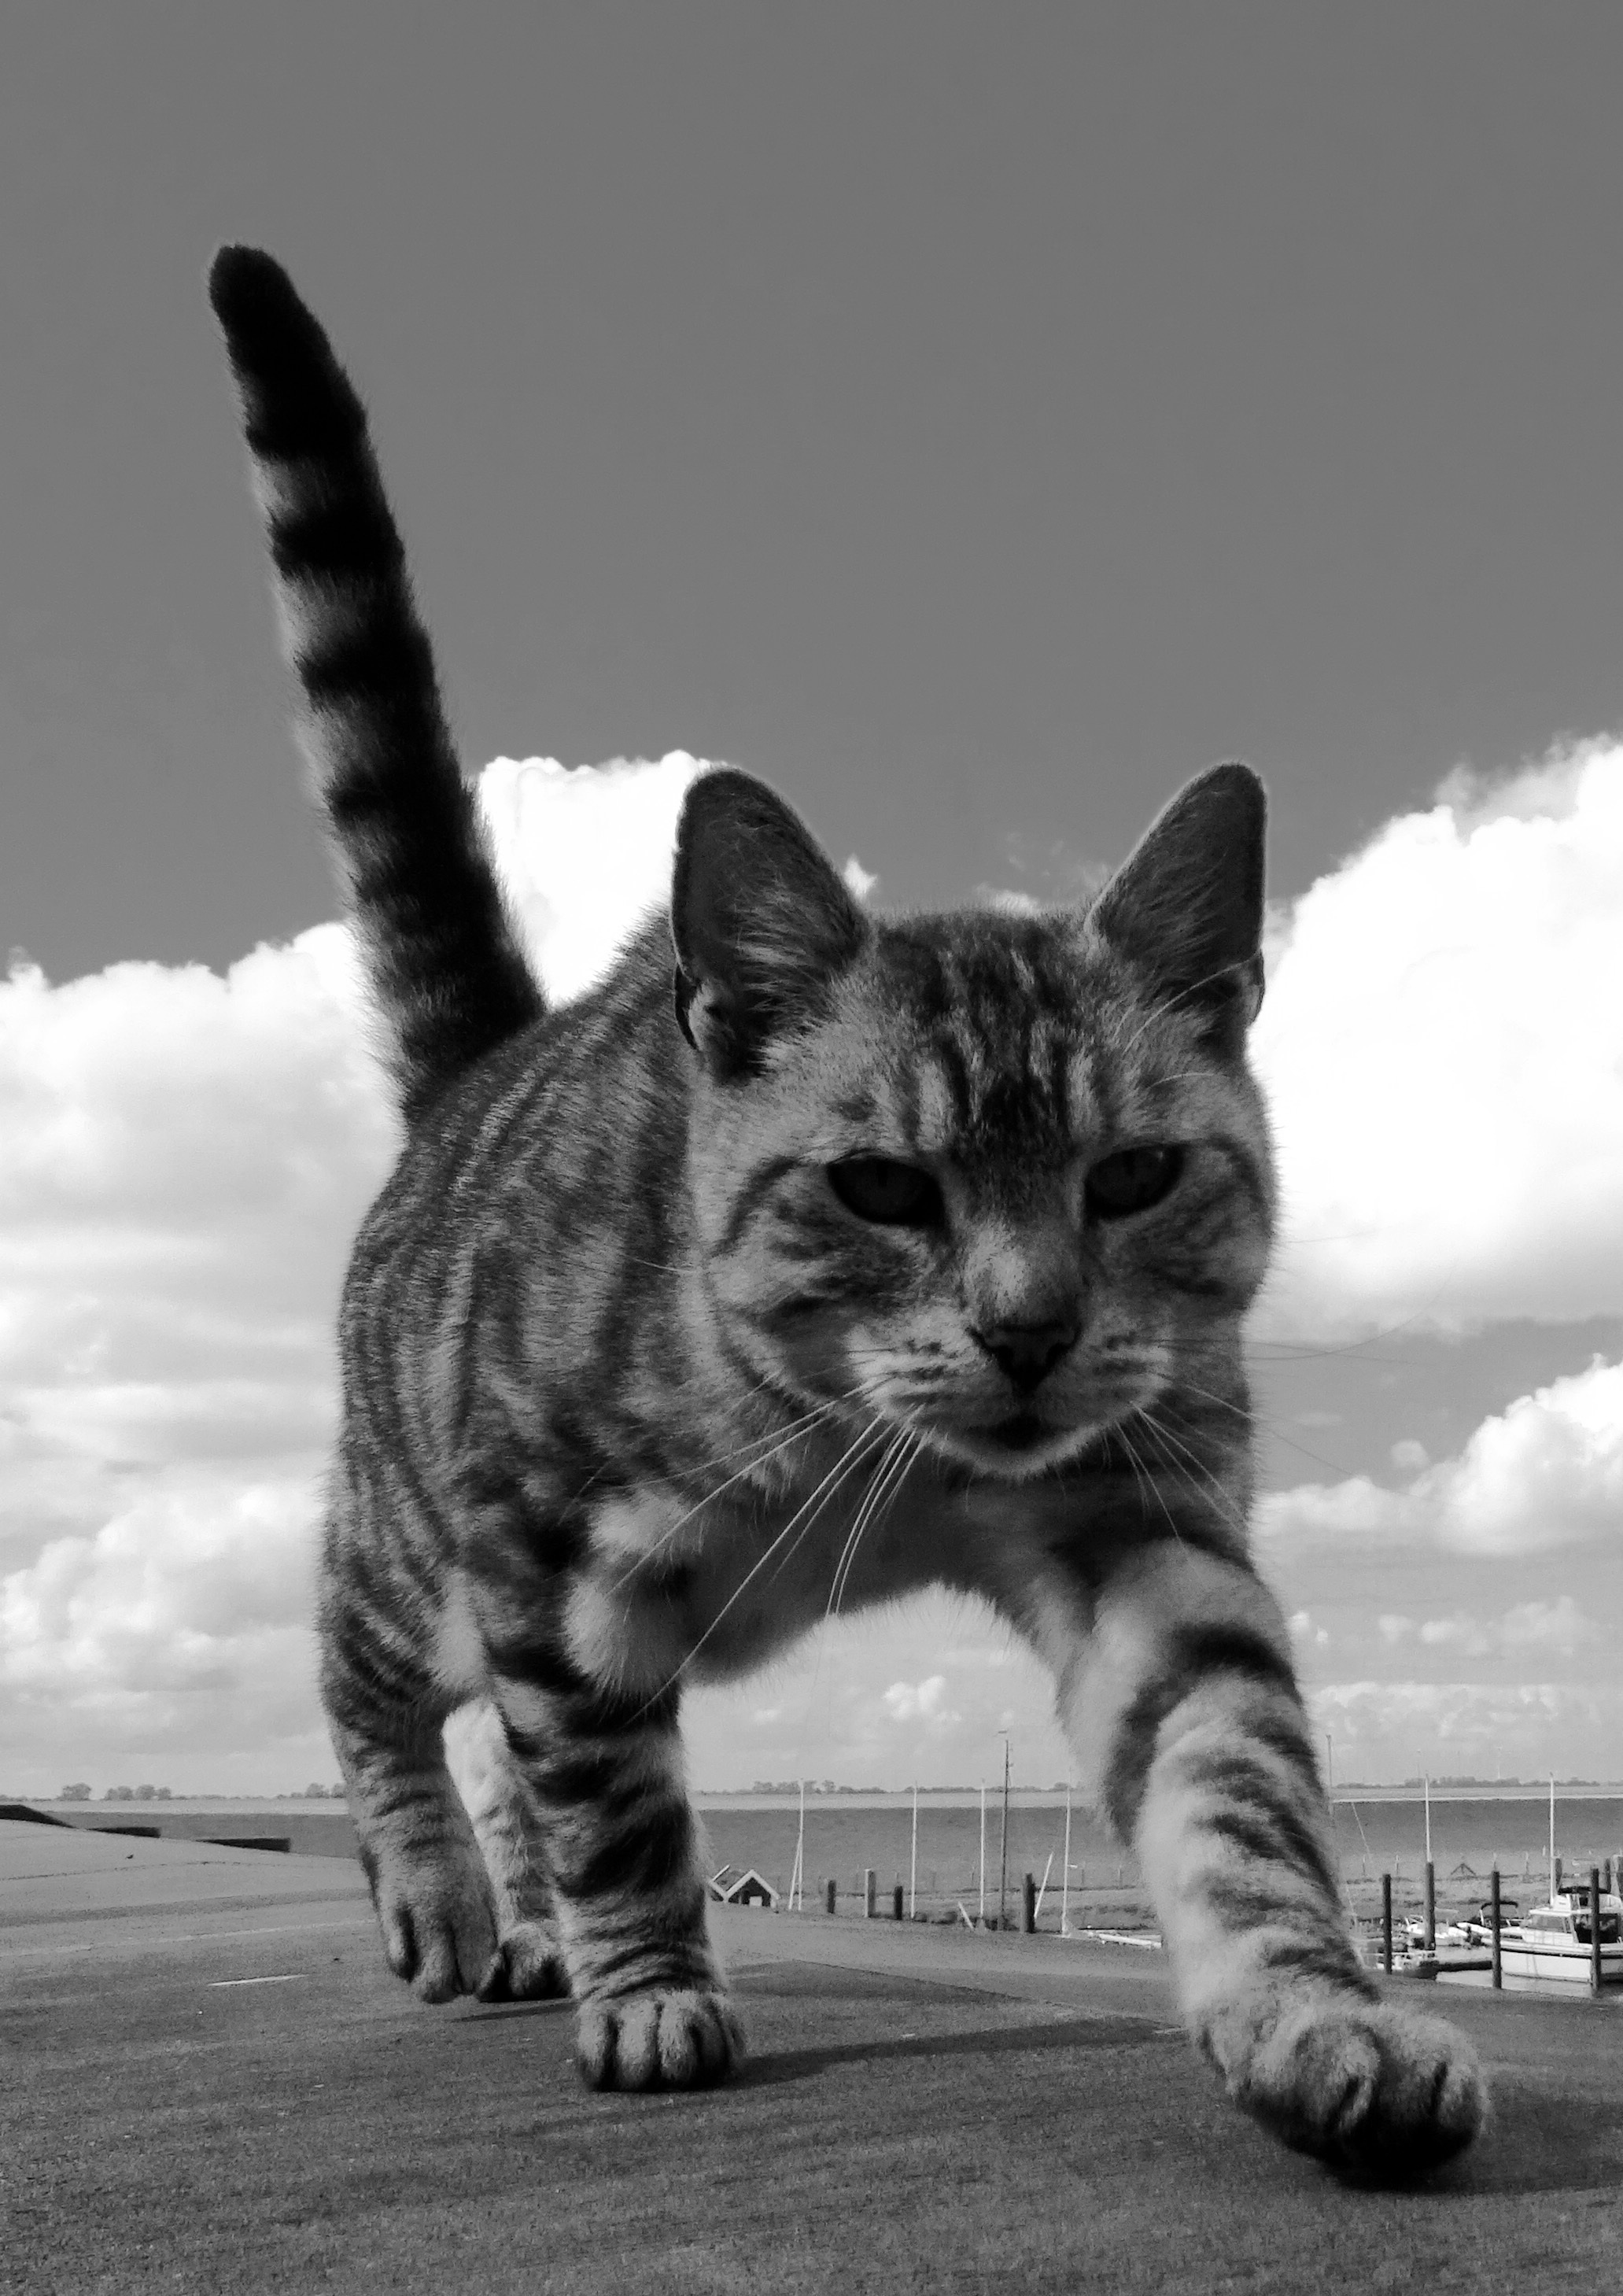
black and white, sky, photography, pet, fur, kitten, cat, monochrome, whiskers, snout, tail, large, tabby cat, bengal, monochrome photography, small to medium sized cats, cat like mammal, domestic short haired cat, american shorthair, black white photo